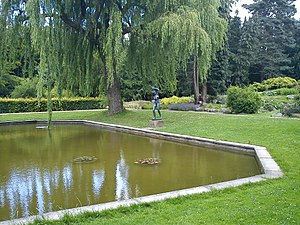
Mindeparken (Aarhus) / Parkens områder / Rømerhaven
Rømerhaven ved Spejlbassinet
Mindeparken er et parkområde på ca 27 hektar lidt syd for Aarhus centrum. Parken blev indviet 5. juli 1925 af kong Christian 10.. Parken ligger på et område mellem Marselisborg Slot og Aarhus-bugten. Knyttet til parken er arboretet Forstbotanisk Have.